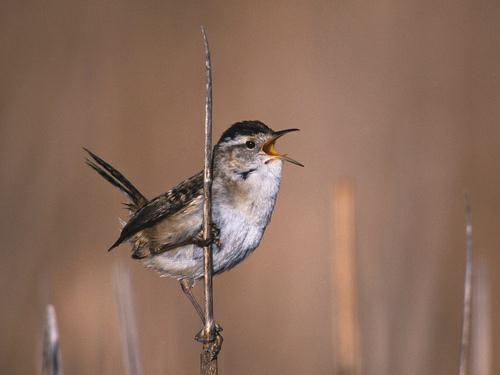
A photo of a marsh wren